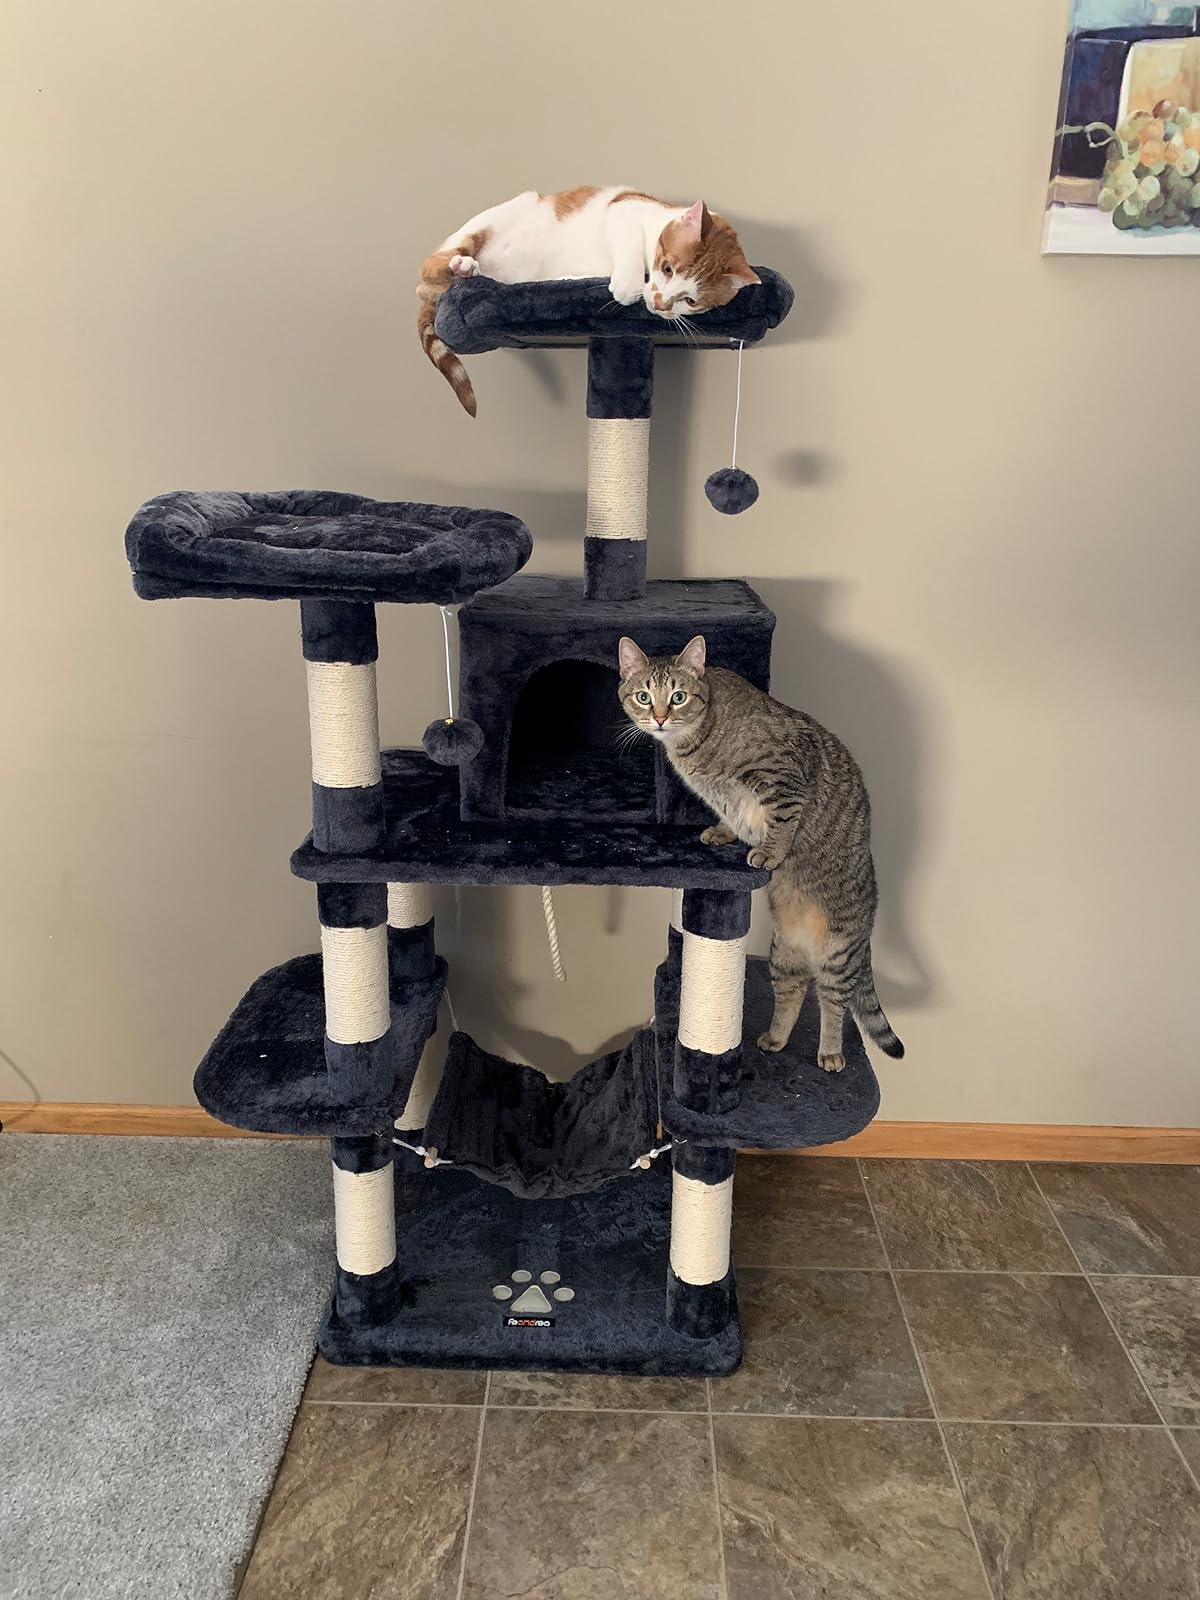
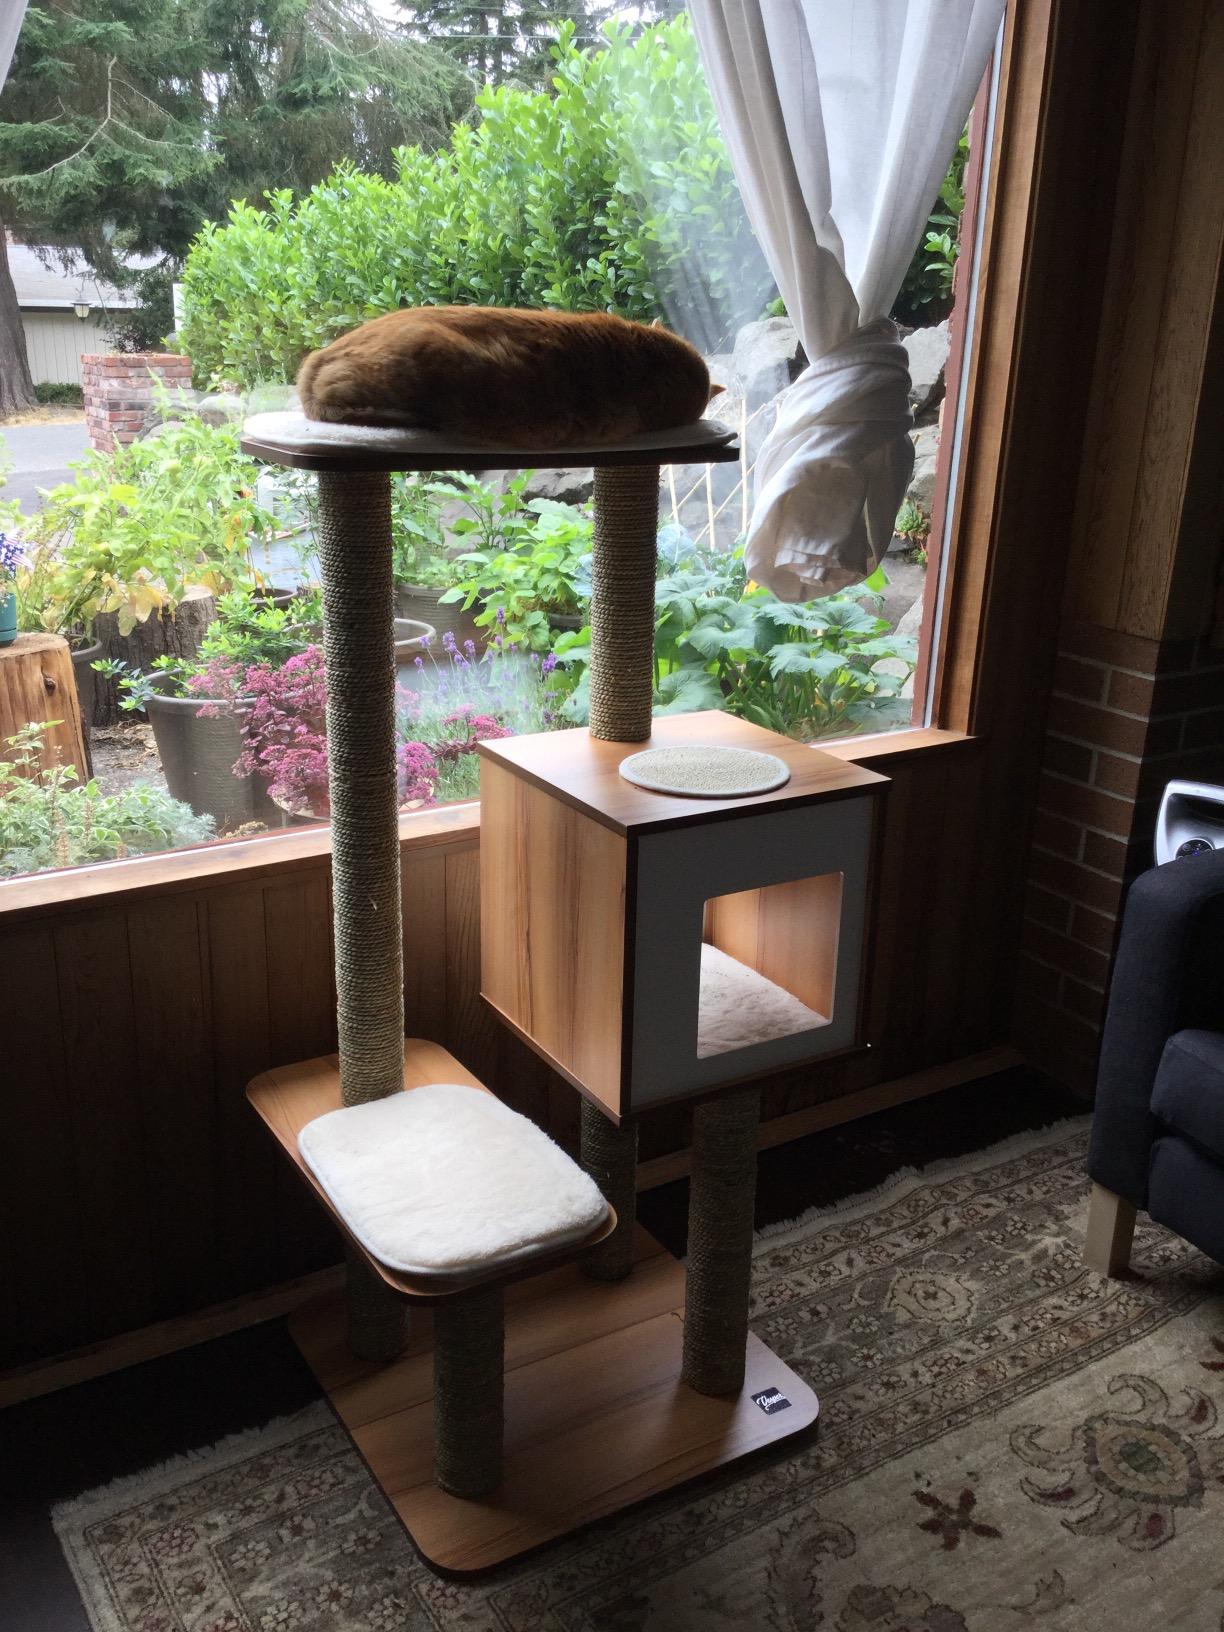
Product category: items_cat tree
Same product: no